Hartmut Seifert

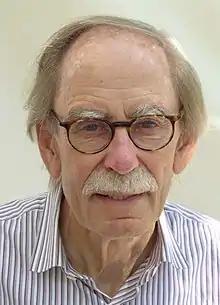
Hartmut Seifert, Düsseldorf, 2022

Hartmut Seifert (born 23 January 1944 in Tilsit (East Prussia) is an influential German labor market and working time researcher, former leader of the of the Hans Böckler Foundation and scientific correspondent for the Japan Institute for Labour Policy and Training (JILPT), Tokyo.